Patani (historical region)

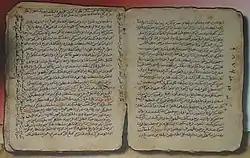
The Hikayat Patani chronicle of the Patani Kingdom.

The inhabitants of the Patani region have been traditionally part of the Malay culture, having a historical background in which Islam has constituted a major influence.